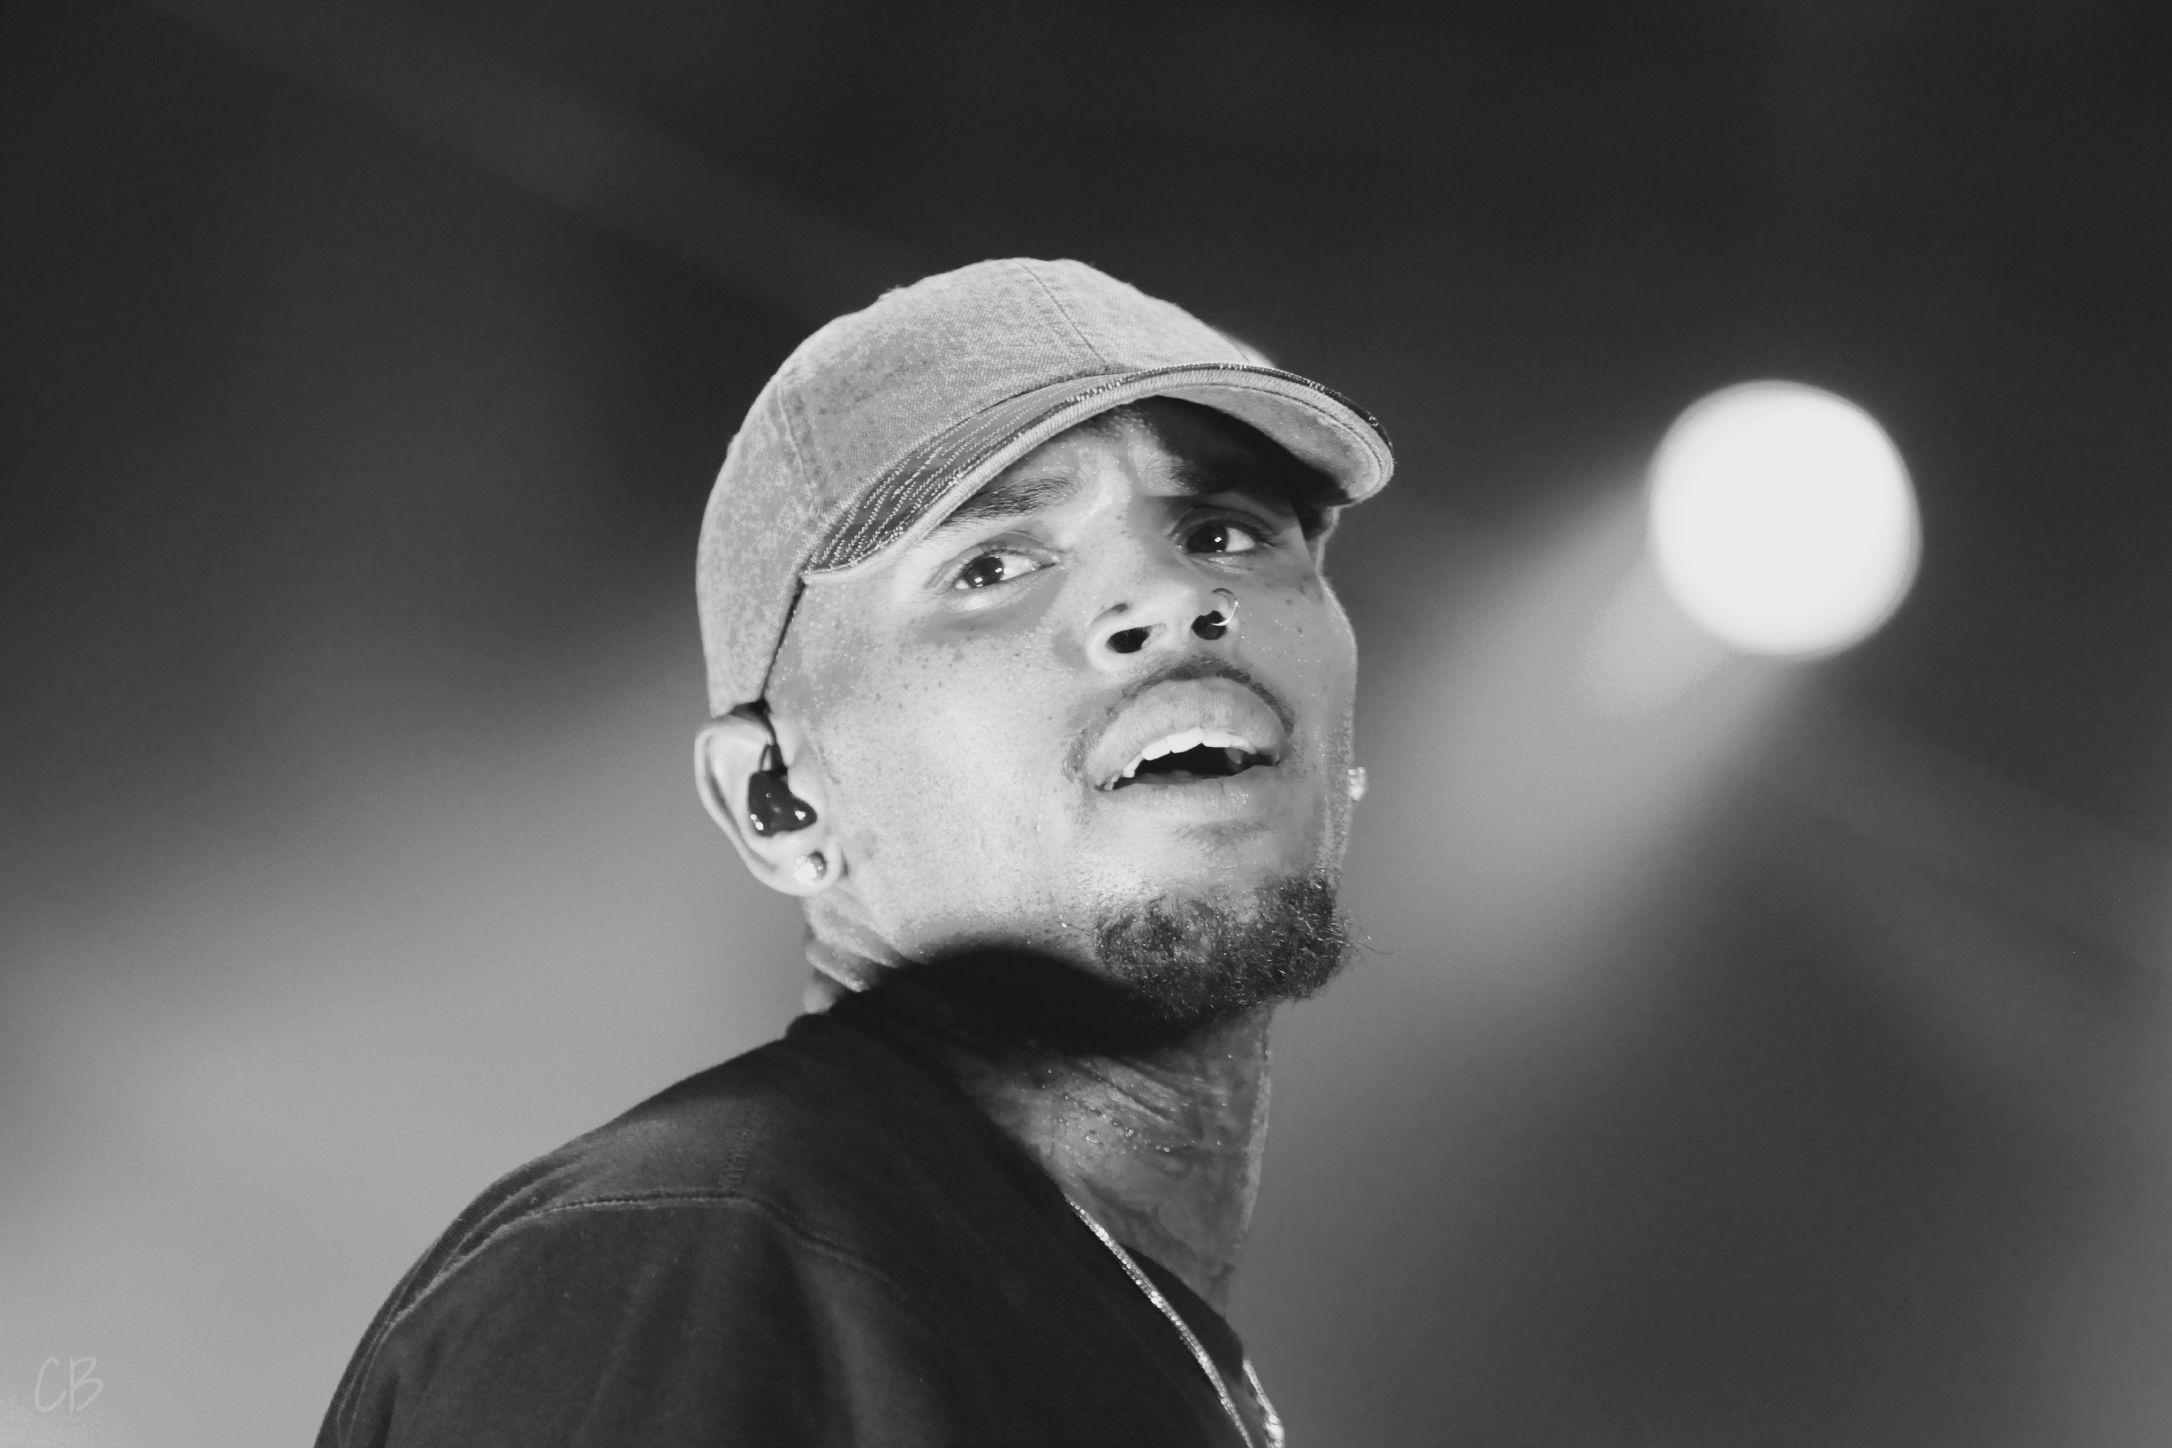
man, person, music, black and white, white, photography, male, concert, singer, portrait, microphone, rapper, performer, musician, black, monochrome, beard, spotlight, sing, festival, stage, recording, audio, musical, performance, singing, photograph, media, sound, rap, song, florida, entertainment, voice, hip hop, tampa, vocal, monochrome photography, facial hair, chris brown